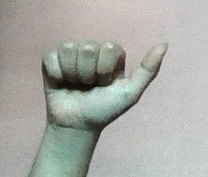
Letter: dhad